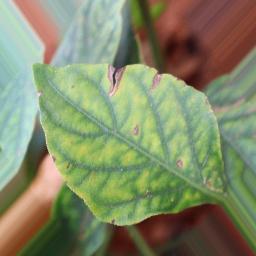
Label: nutritional